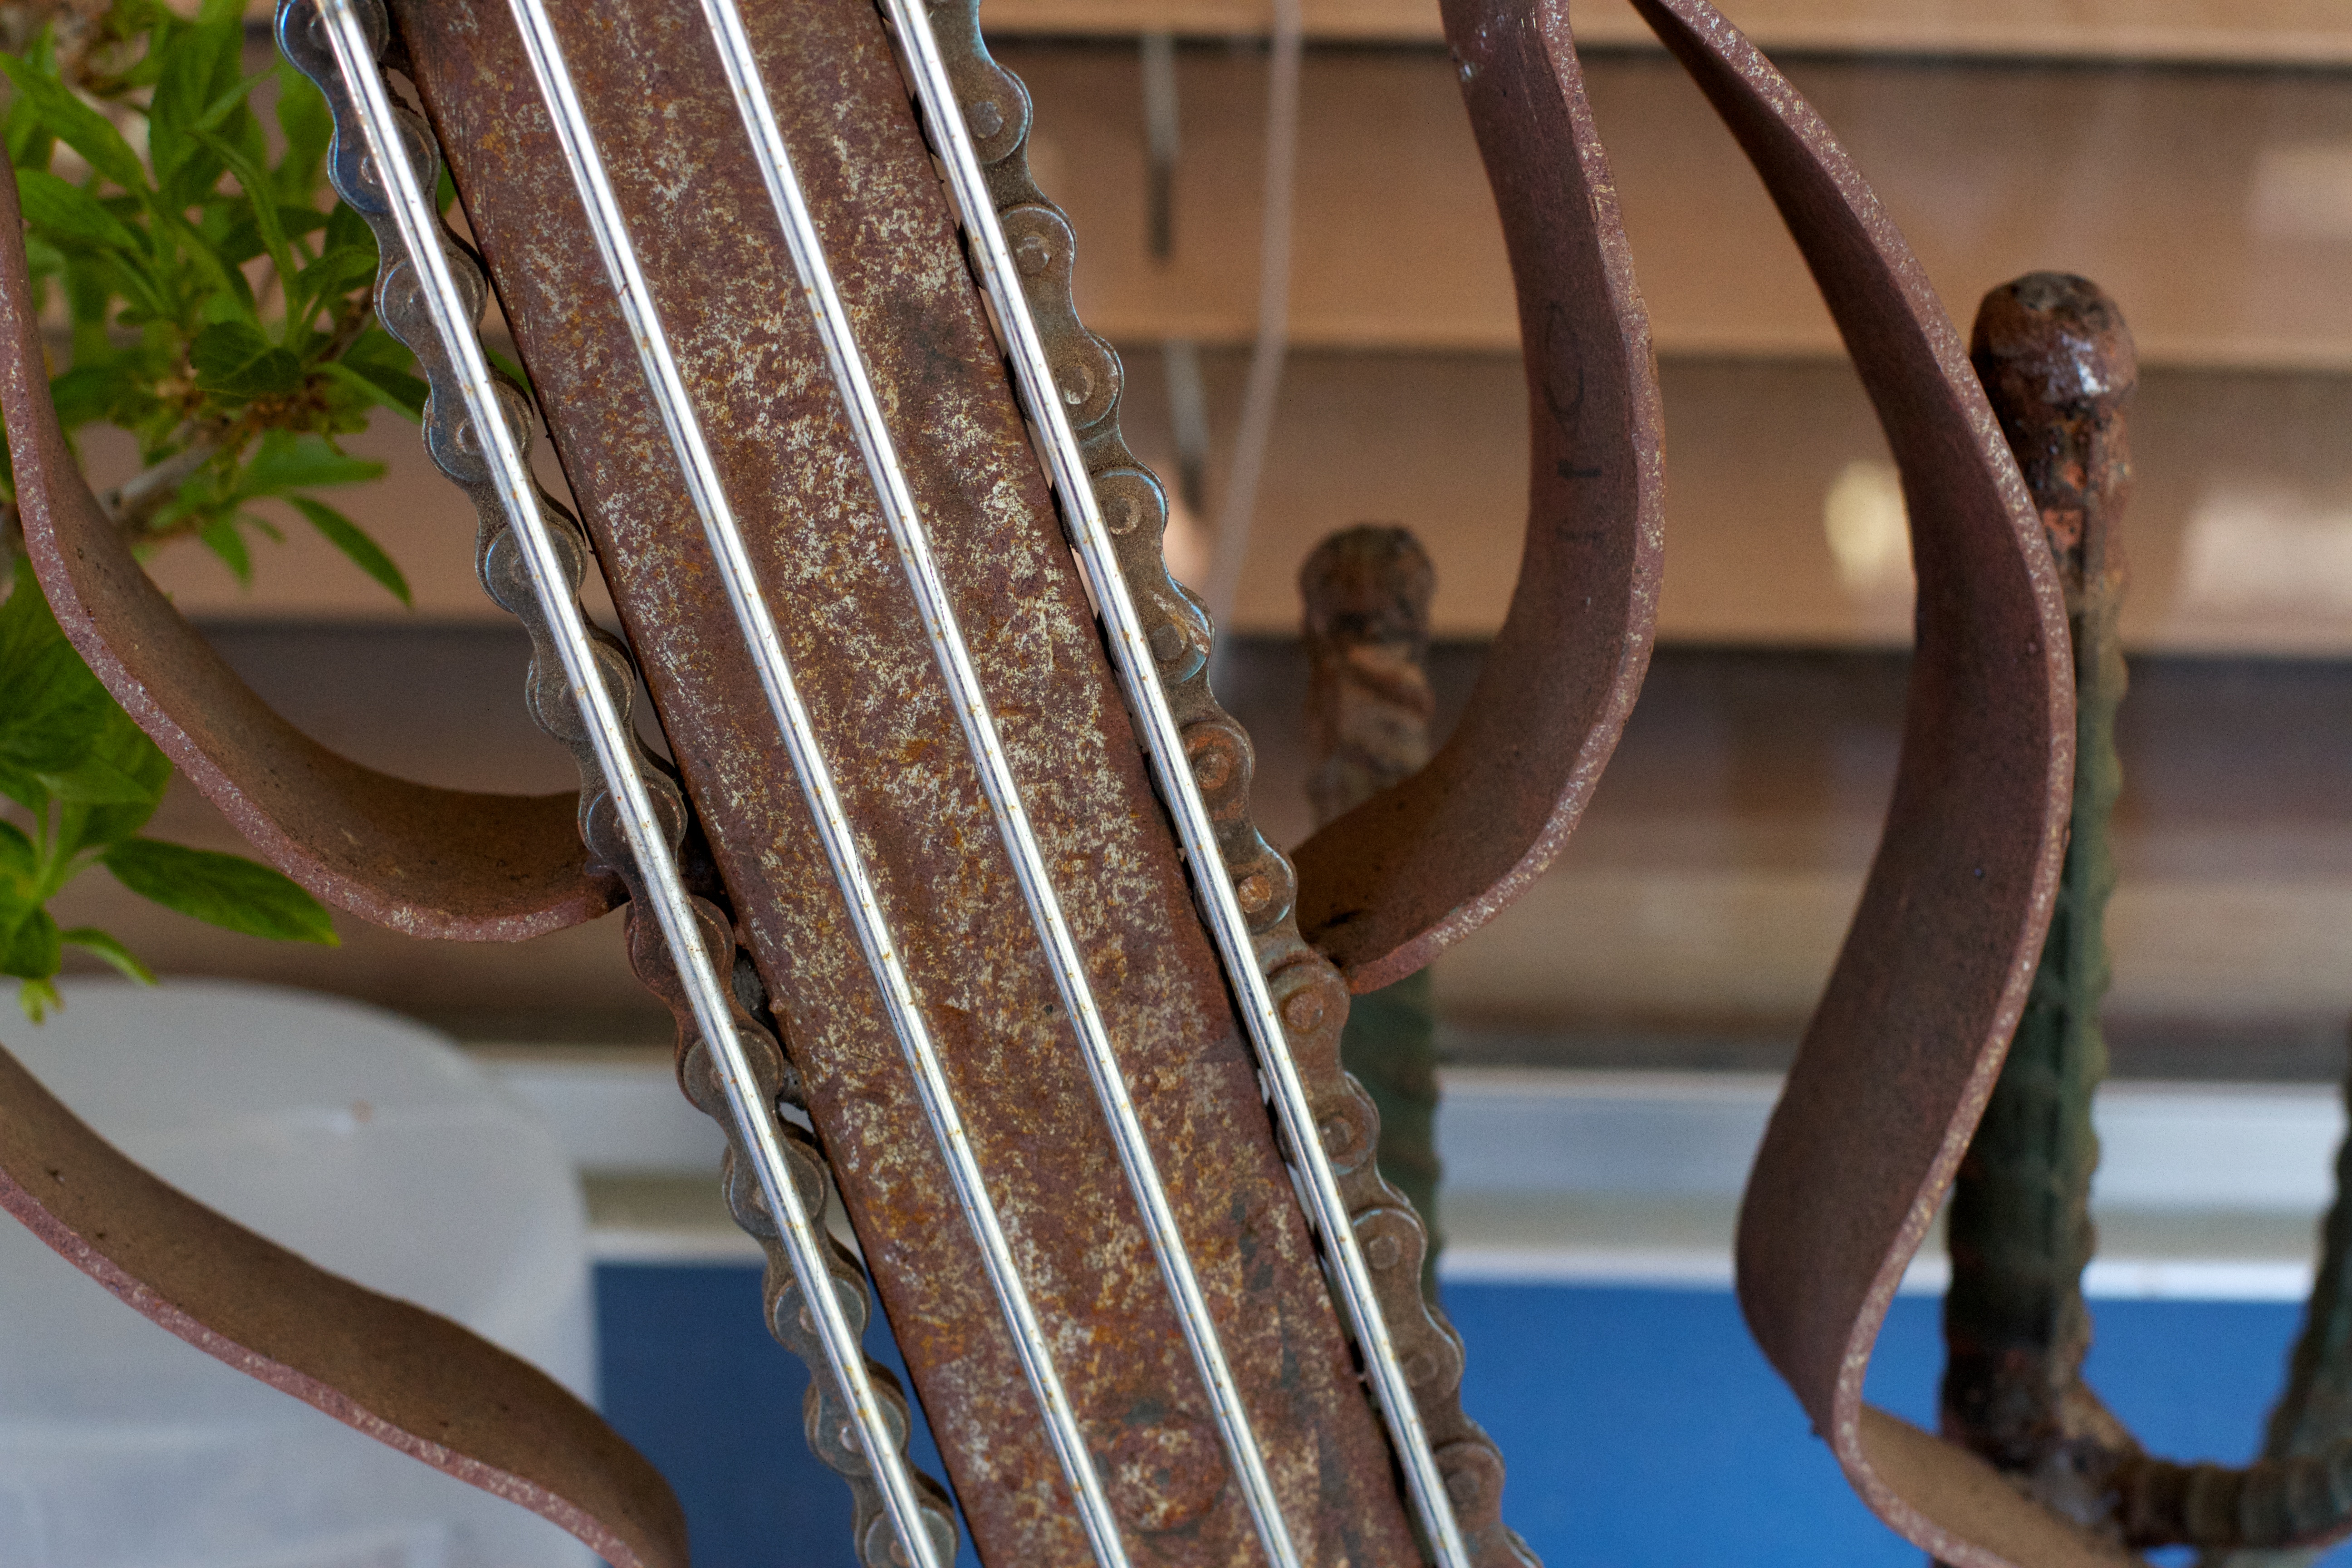
wood, close up, art, iron, plucked string instruments